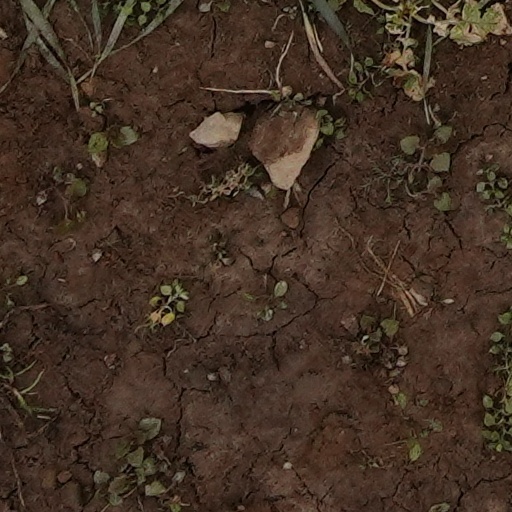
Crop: wheat